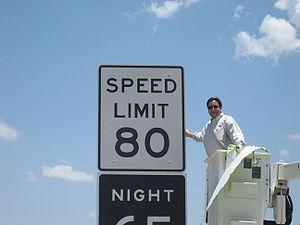
L'Interstate 10 est une autoroute inter-États située dans le Sud des États-Unis. Elle commence sur la Côte Ouest à la California State Route 1, à Santa Monica en Californie, et finit à l'Interstate 95, à Jacksonville en Floride.